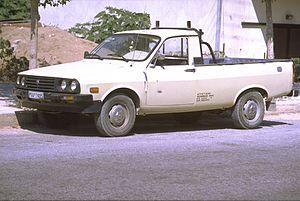
La Dacia 1300 est une automobile roumaine, pratiquement identique à la Renault 12 à ses débuts, et produite sur le site de Pitești de 1969 à 2006.